Smithfield General Market

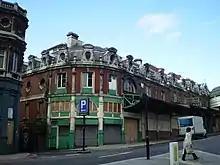
Smithfield General Market in 2007

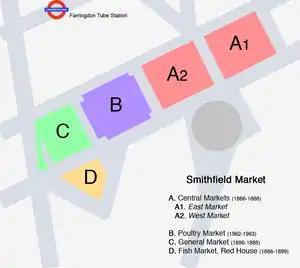
Map of the main buildings of the Smithfield Market complex: the General Market is C (green)

Smithfield General Market is a market hall in the Smithfield District of London, and one of the five buildings of Smithfield Market. It was designed by Horace Jones in the 19th century but was damaged during the Second World War and became disused.